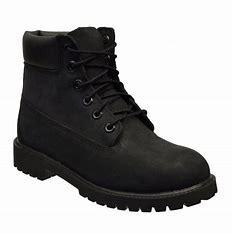
Brand: Timberland
Model: 6 Inch Nubuck